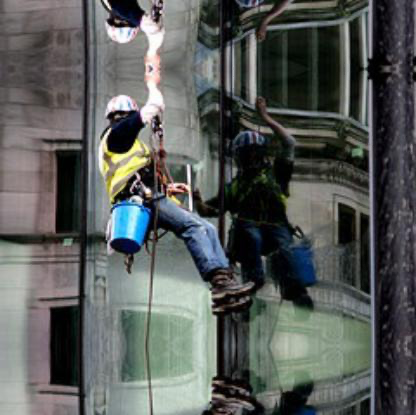
Objects in the image:
label: helmet
label: helmet